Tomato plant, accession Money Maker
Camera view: vertical (180 deg); turntable rotation: 240 degrees
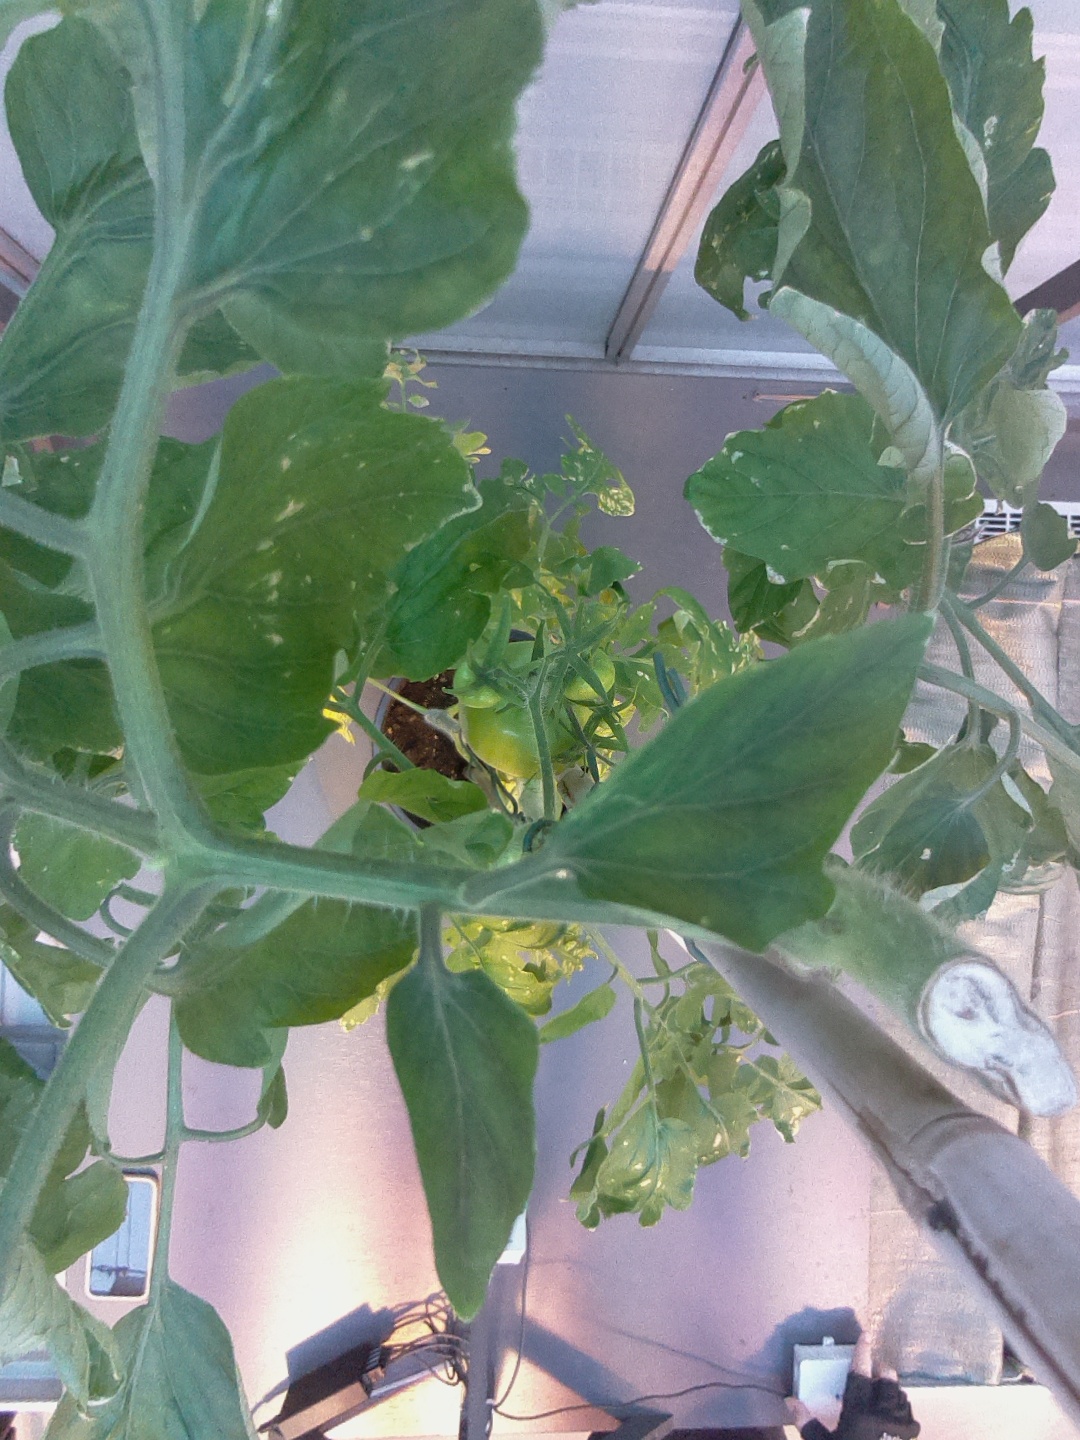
BBCH growth stage 76: 60%-70% of final fruit size